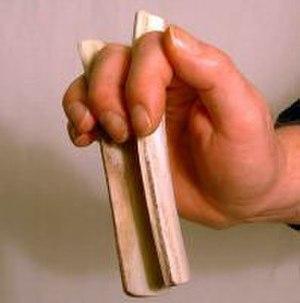
Les os sont, joués par deux, un instrument de musique idiophone, c'est-à-dire un instrument de percussion résonnant par lui-même. À l'origine constitués d'une paire d'os d'animaux, ils sont désormais disponibles en bois ou matériaux similaires. Ils sont parfois remplacés, par exemple aux États-Unis, où la technique a été introduite par des immigrants irlandais par des cuillers. On retrouve la trace de leur utilisation dans les anciennes civilisations de Chine, d'Égypte, grecque, romaine ou d'Inde.